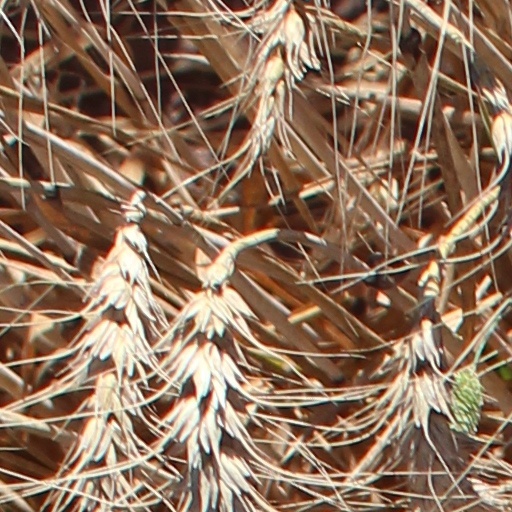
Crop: wheat